Brother, Can You Spare Two Dimes?

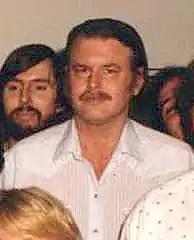
John Swartzwelder wrote the episode.

Herb's reappearance was praised by reviewers of the episode. Nate Meyers of Digitally Obsessed stated that Herb is "a perfect sibling for [...] Homer, with the two characters having a harmonious give-and-take comedic style. Indeed there isn't a great deal of substance in John Swartzwelder's script, but it is a great deal of fun with plenty of laughs to more than make up for this flaw. There is also a humorous cameo by Joe Frazier that puts a nice accent on the show."